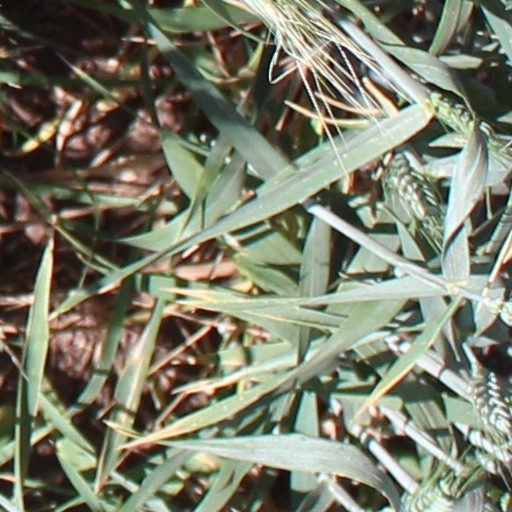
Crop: wheat